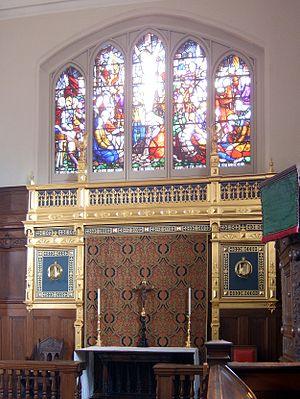
La Chartreuse de Londres est un monument historique situé dans le quartier de Smithfield, remontant au XIVᵉ siècle. Elle s'étend au nord de Charterhouse Square, dans le faubourg d'Islington.